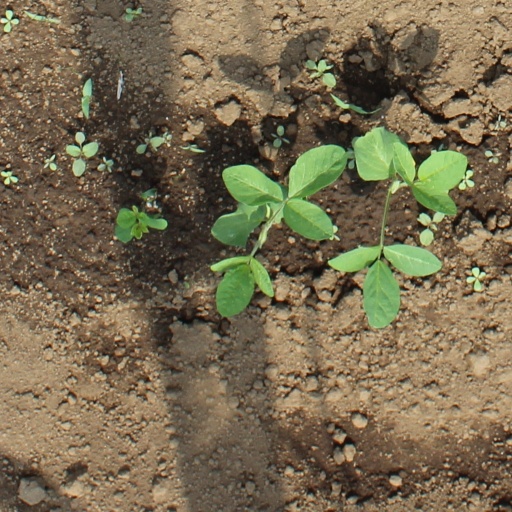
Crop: soybean